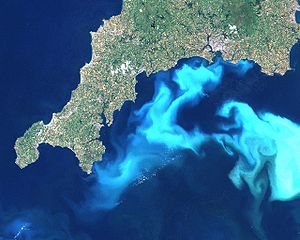
Algeopblomstring / Billeder
Algeopblomstring eller sommetider algeblomstring er en hurtig stigning eller ophobning i antallet af alger eller cyanobakterier i ferskvand eller havvand. Algeopblomstringen ses som en misfarvning af vandet p.gr. af deres pigmenter. Algeopblomstringer kan forårsage skader for både dyr og miljø og benævnes på engelsk som HAB. Nogle konsekvenser viser sig som fiskedød, at vandforsyninger bliver afskåret og at fiskeri bliver lukket ned.